2010 ASEAN University Games

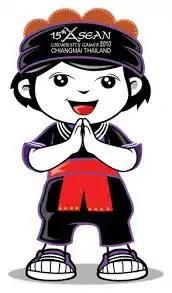
Nong Hug, the hill tribe youth, The official Mascot of the games.

The logo of the 2010 ASEAN University Games is a Galae, a traditional house constructed with Northern Lanna style intended to prevent bad